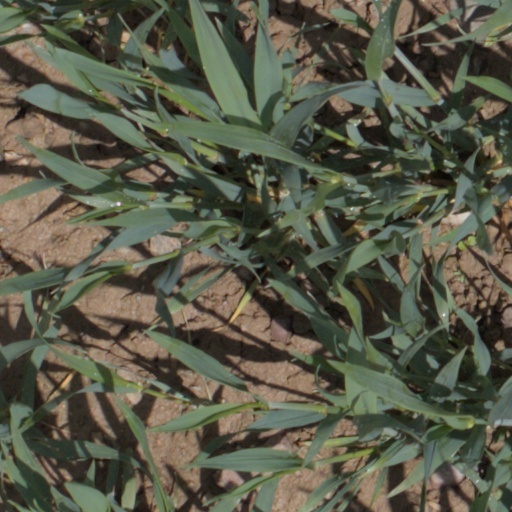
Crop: wheat